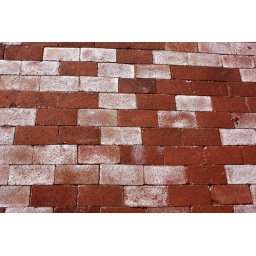
brick sidewalk in front of my house